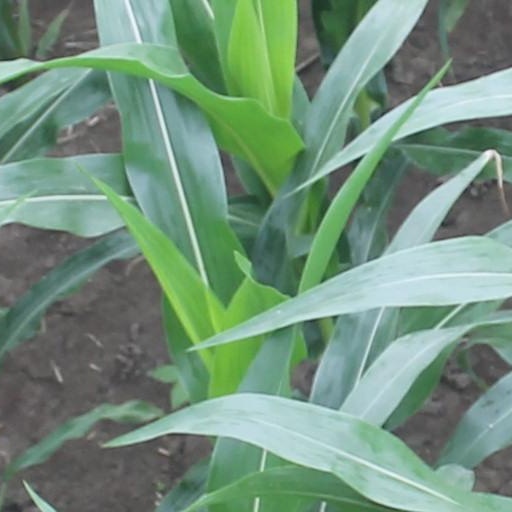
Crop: maize; corn